Boxing at the 2013 Mediterranean Games

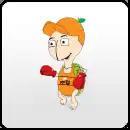

The boxing competitions at the 2013 Mediterranean Games in Mersin took place between 21 June and 26 June at the Toroslar Sports Hall. Athletes competed in 10 weight categories. Even though women's boxing has been recently introduced to some multi-sports events, only men's boxing events were held.